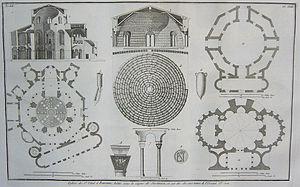
Jean Baptiste Louis Georges Seroux d’Agincourt, né le 5 avril 1730 à Beauvais et mort le 24 septembre 1814 à Rome, est un fermier général, antiquaire et historien de l'art français.